Ludwig Guttmann

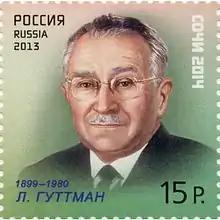
Guttmann on a 2013 Russian stamp from the series "Sports Legends"

Stoke Mandeville Stadium, the National Centre for Disability Sport in the United Kingdom, was developed by him alongside the hospital. A specialist neurorehabilitation hospital in Barcelona, the "Institut Guttmann", is named in his honour. In June 2012, a life-sized cast-bronze statue of Guttmann was unveiled at Stoke Mandeville Stadium as part of the run-up to the London 2012 Summer Paralympics and Olympic Games. After the Games, it was moved to its permanent home at the National Spinal Injuries Centre. Guttmann's daughter, Eva Loeffler, was appointed the mayor of the London 2012 Paralympic Games athletes' village. The Sir Ludwig Guttmann Health and Wellbeing Centre is a health centre named in his honour in East Village, London, on the site of the 2012 Olympic and Paralympic village.